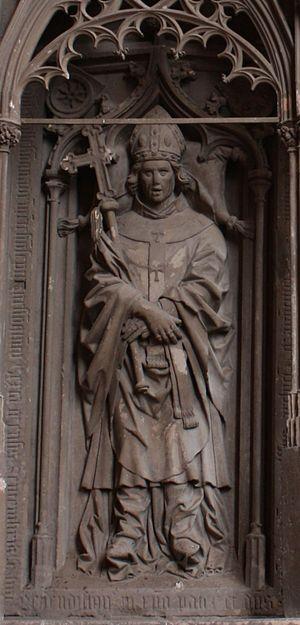
Adolphe II de Nassau-Wiesbaden-Idstein, né en 1422 et mort le 6 septembre 1475 au château d'Eltfeld, fut prince-électeur-archevêque de Mayence de 1462 à 1475.